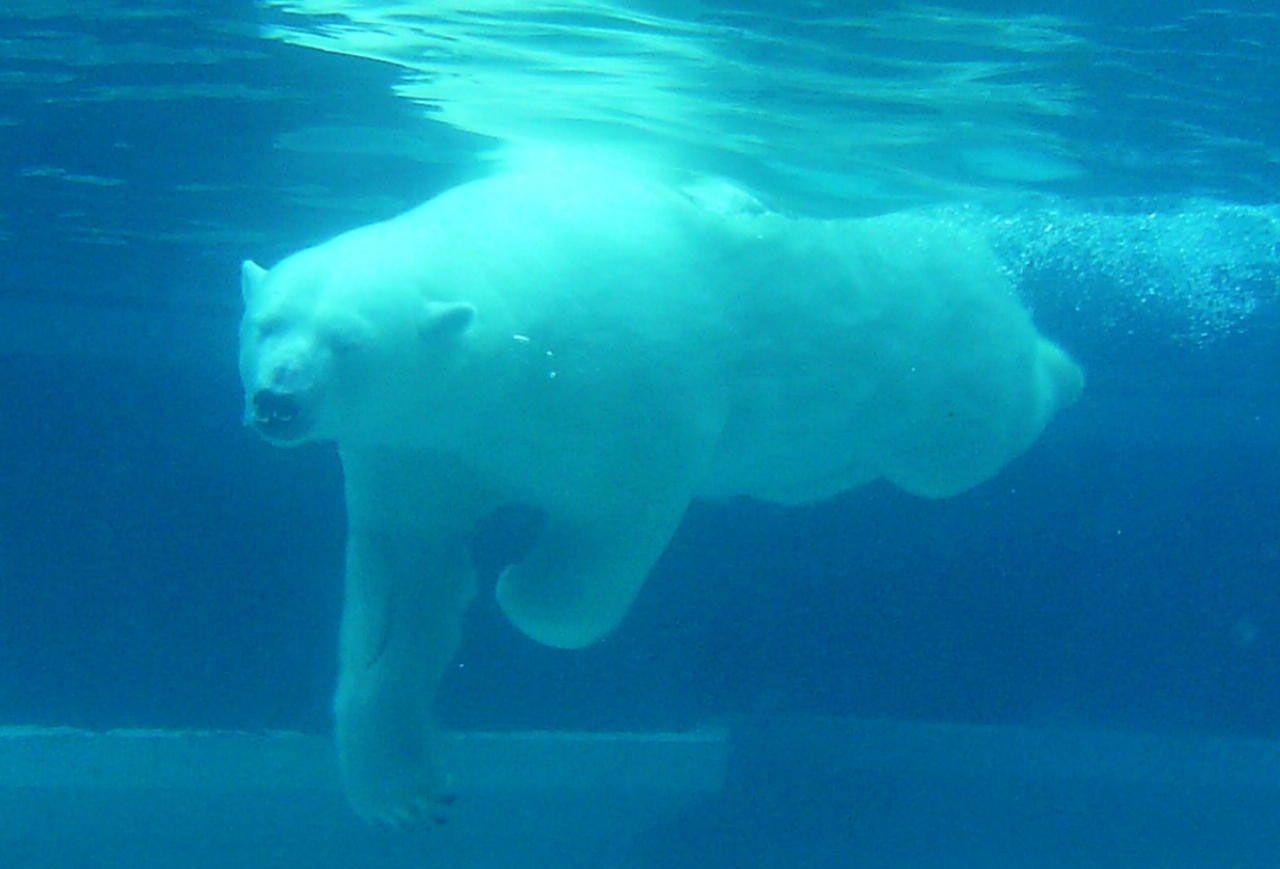
water, nature, snow, cold, white, diving, bear, wild, biology, mammal, predator, arctic, polar bear, polar, under, endangered, vertebrate, species, carnivore, ursus, arctic ocean, marine mammal, marine biology, beluga whale